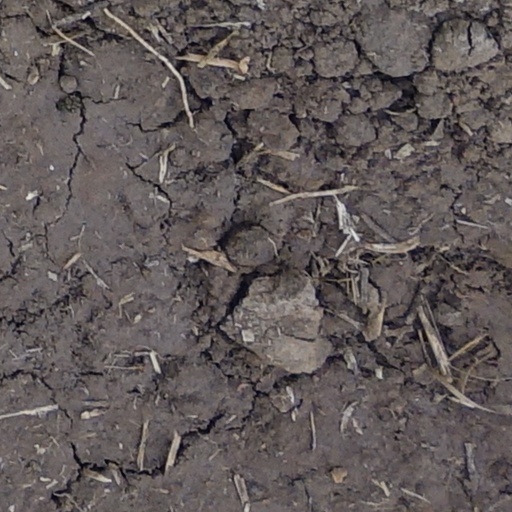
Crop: wheat